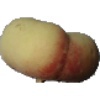
Label: Peach Flat 1